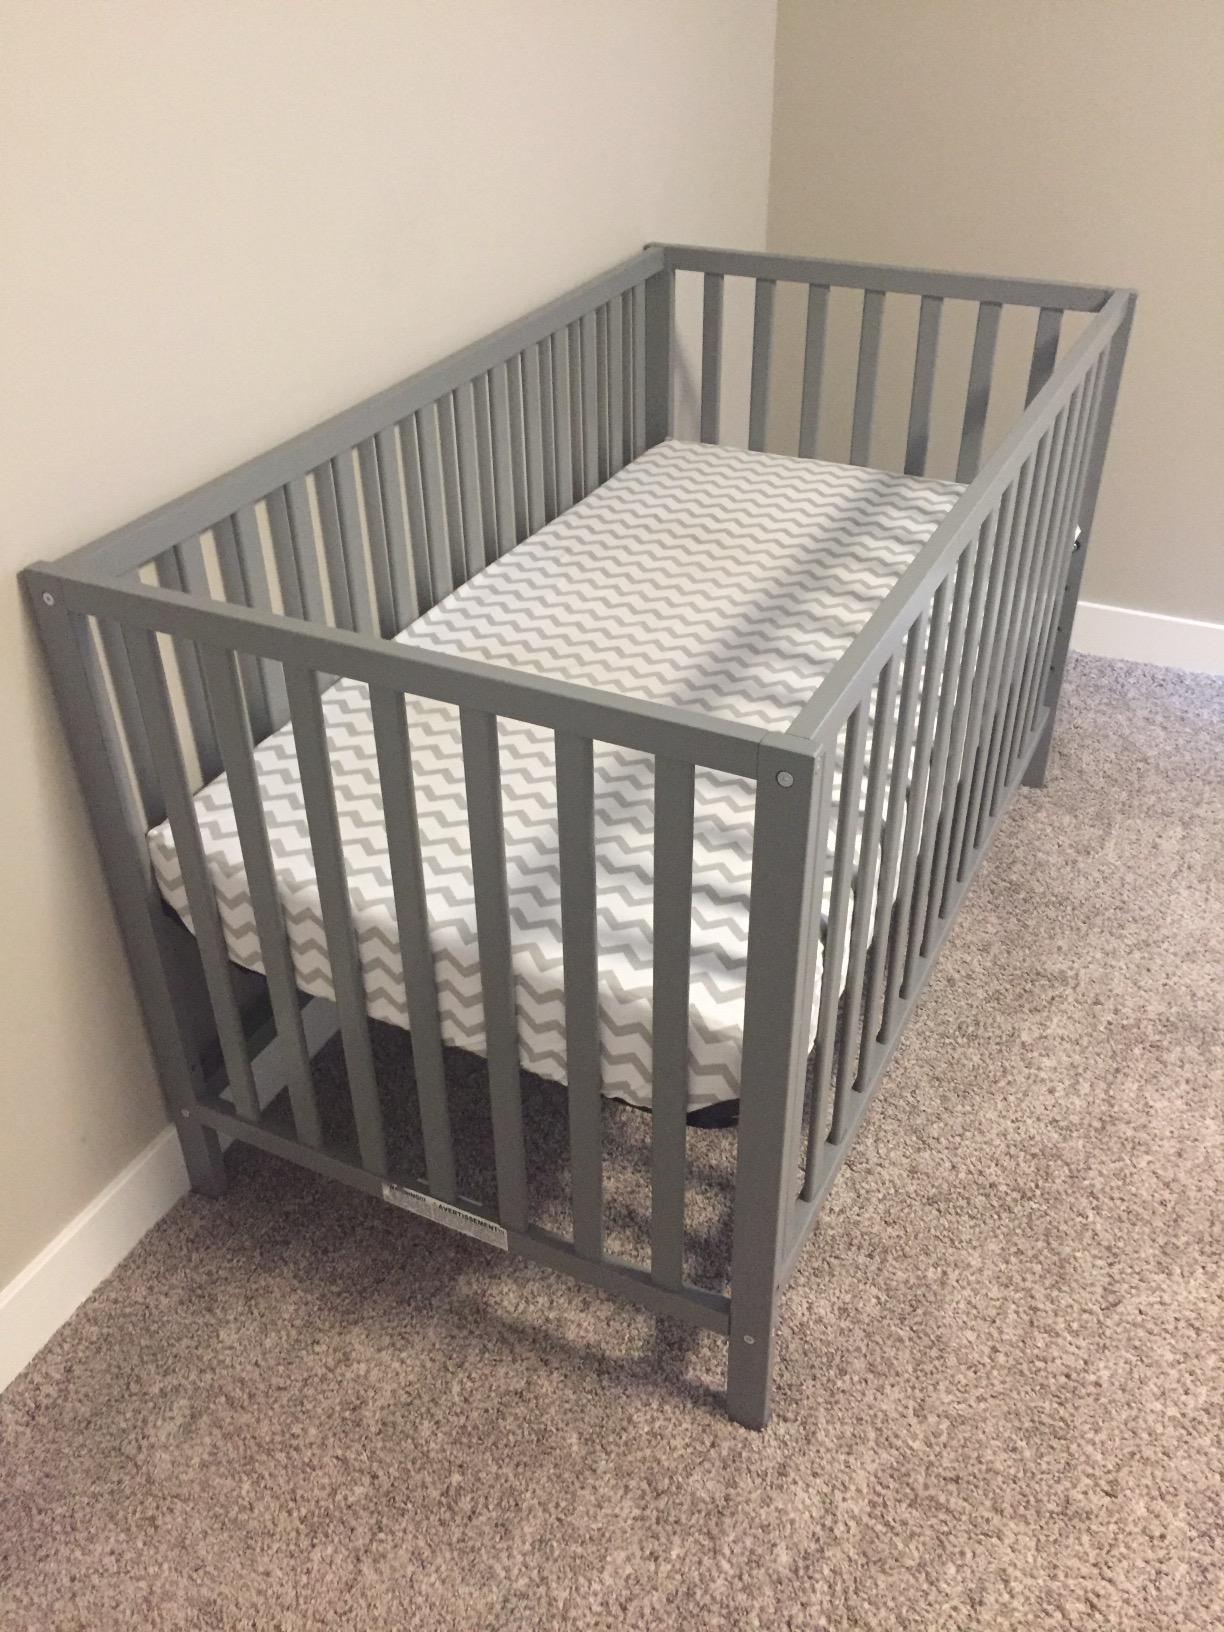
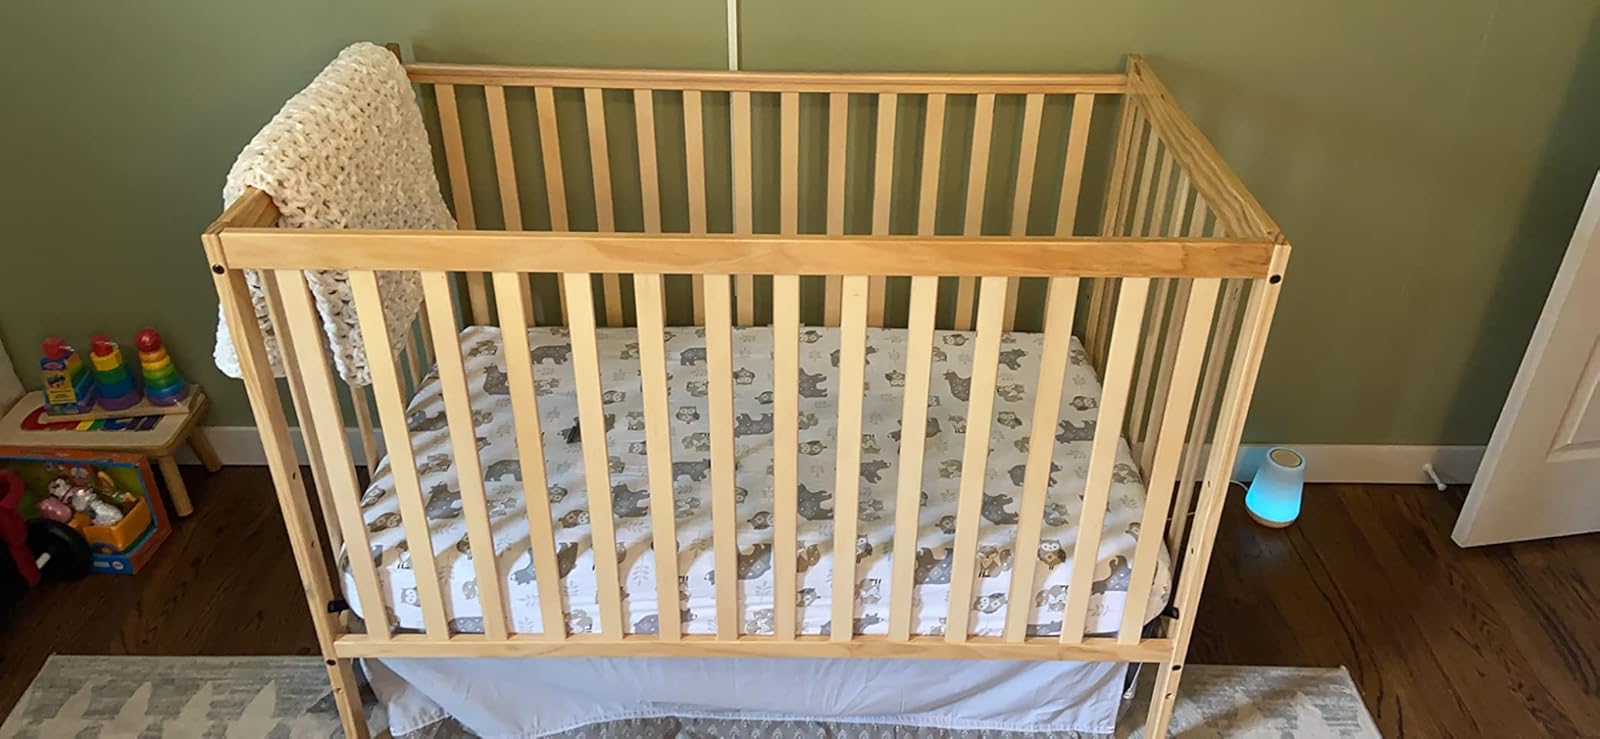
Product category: products_crib
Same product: no